Beet pulp

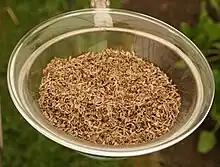
Beet pulp in dried flake form.

Beet pulp is a byproduct from the processing of sugar beet which is used as fodder for horses and other livestock. Beet pulp is the fibrous material left over after the sugar is extracted from sugar beets. It is supplied either as dried flakes or as compressed pellets. There is a belief that it needs to be soaked in water before feeding to horses, but research does not support soaking being an absolute necessity.